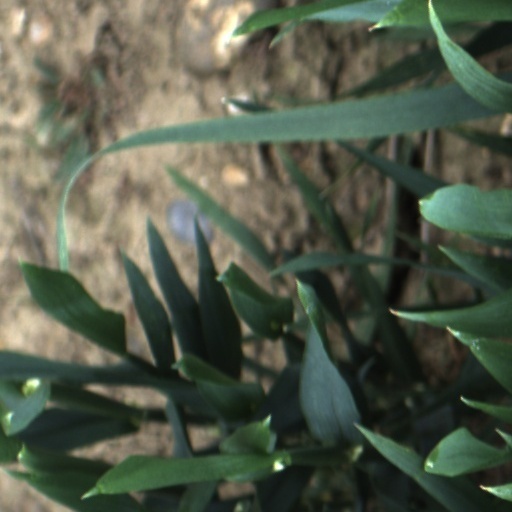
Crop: wheat